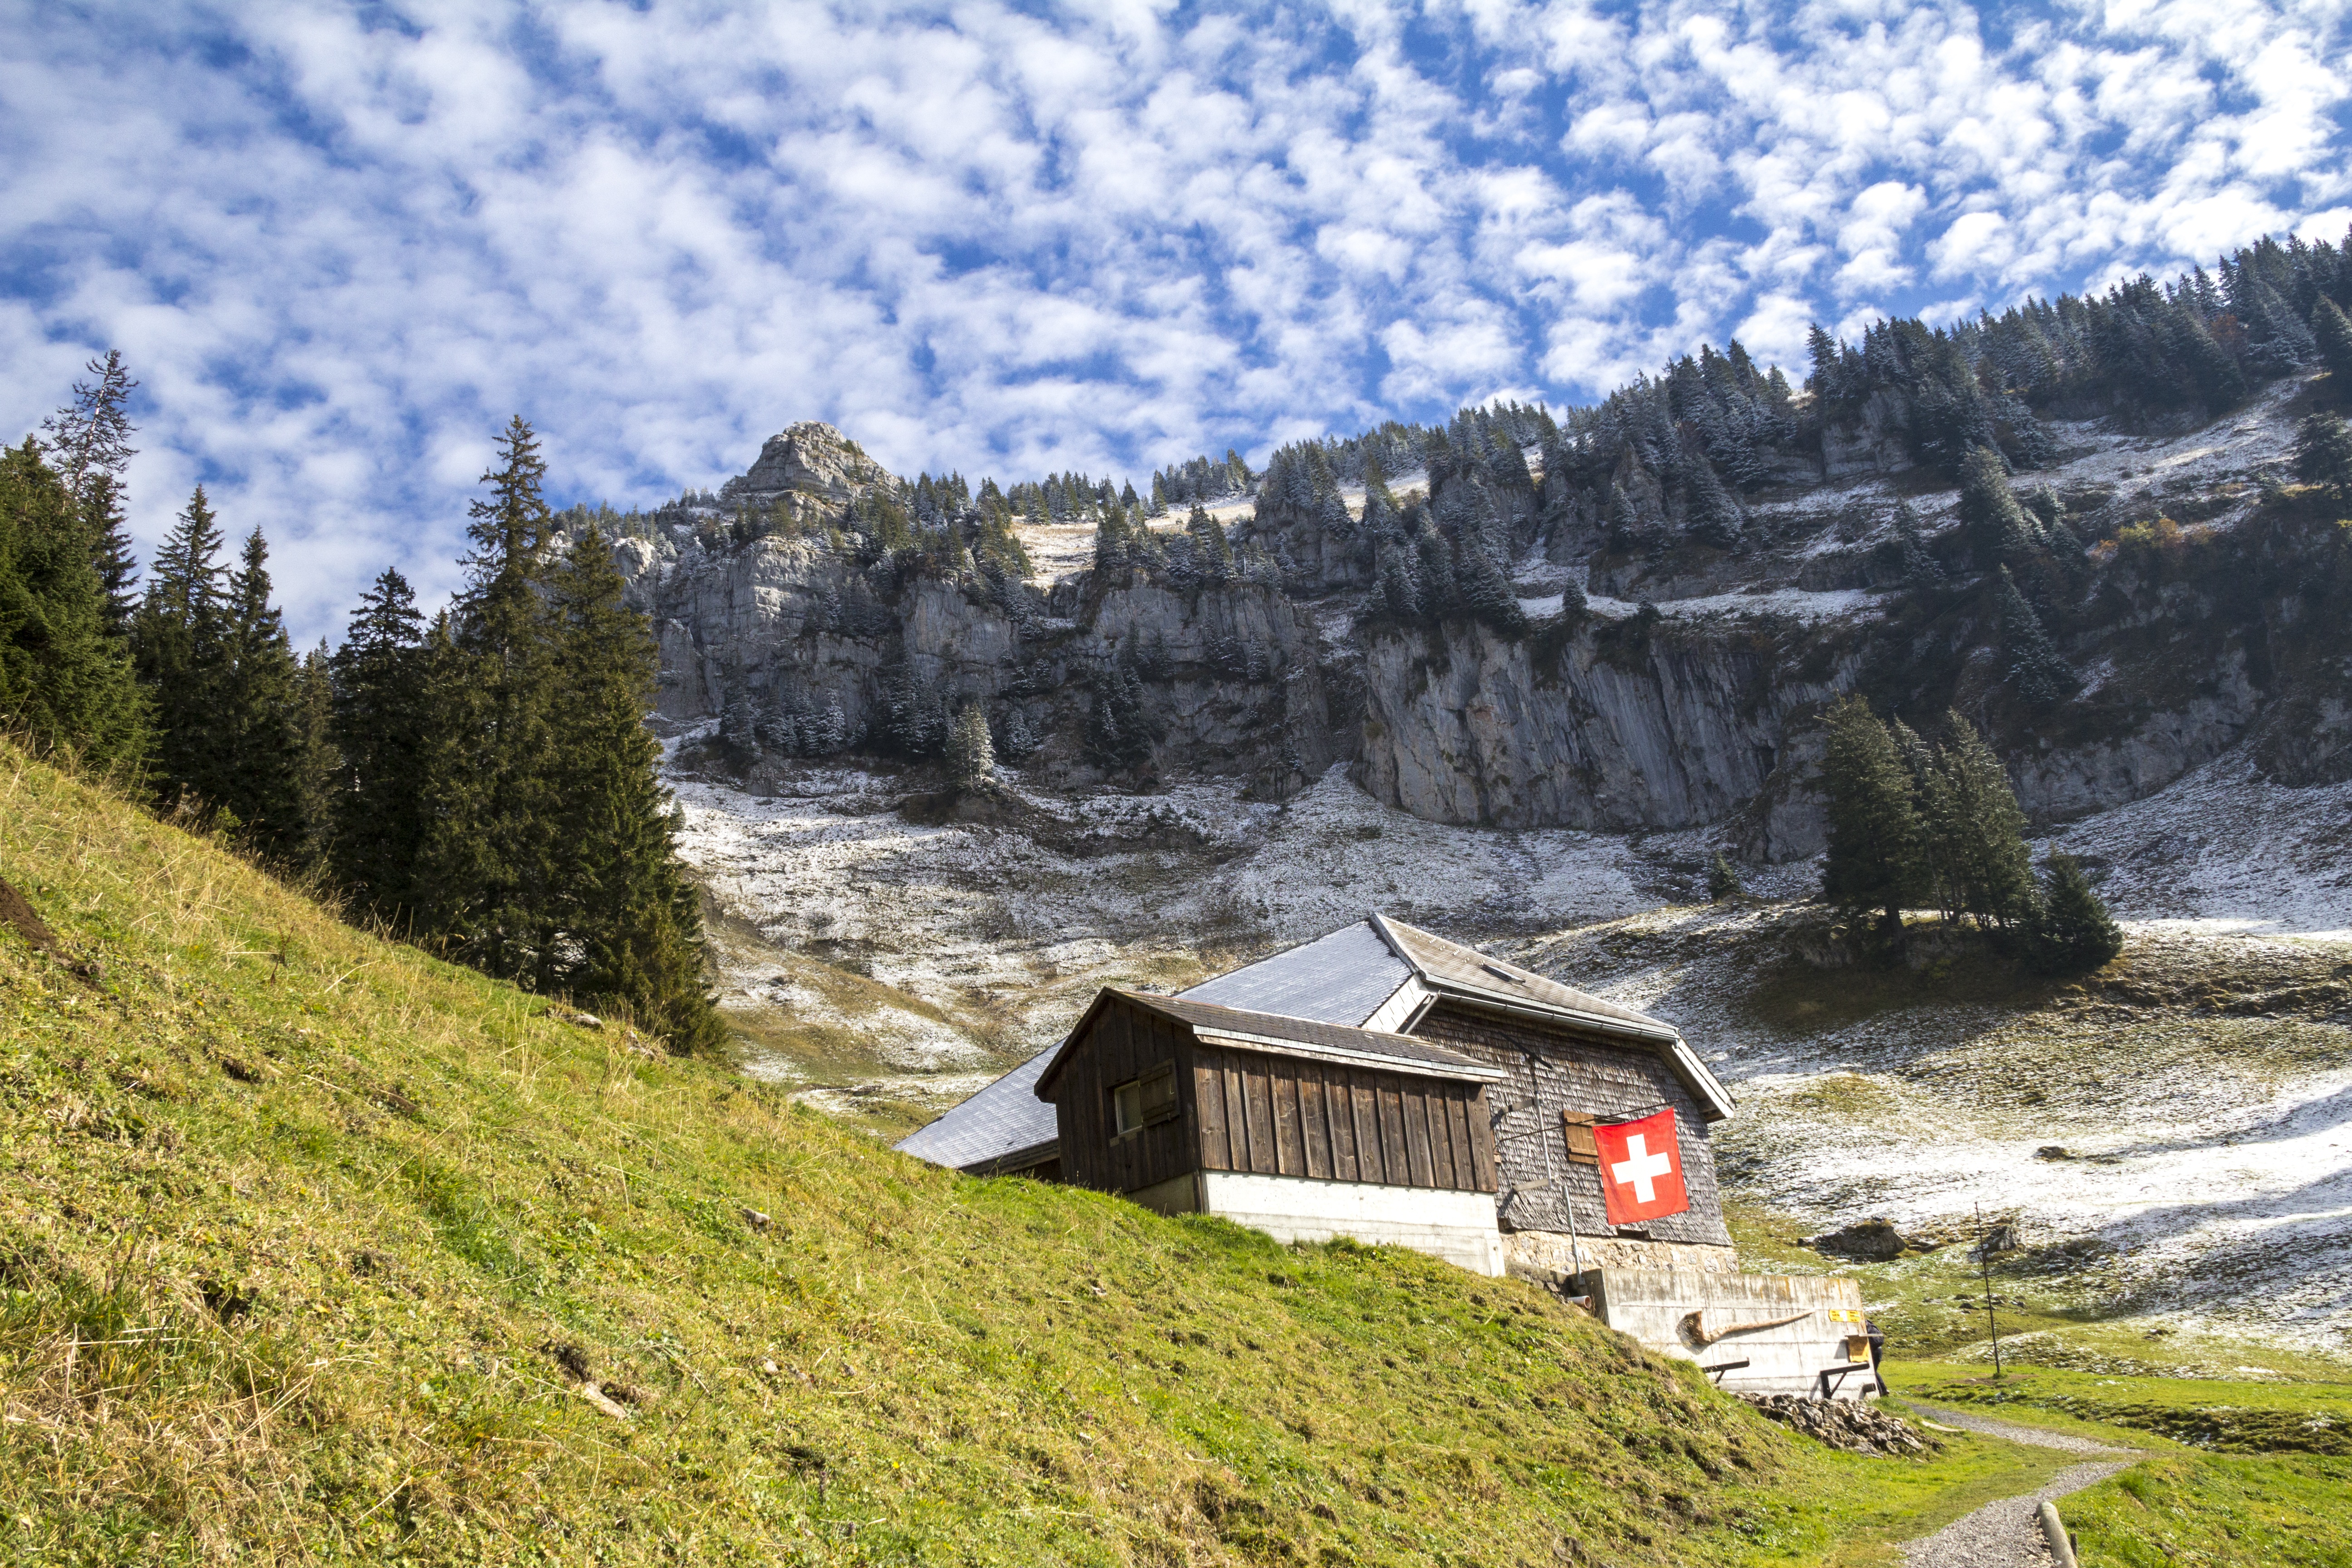
forest, wilderness, walking, mountain, snow, hiking, meadow, hill, adventure, valley, mountain range, cliff, highland, terrain, rock wall, ridge, mountains, alps, backpacking, plateau, switzerland, fell, rural area, alpine hut, mountain pass, mountainous landforms, geological phenomenon